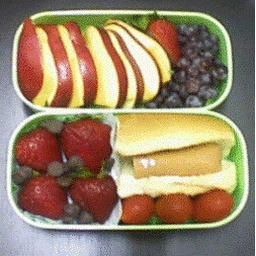
apple and cheddar, champagne grapes, strawberries and chocolate chips, 1/2 veggie hot dog (fixin's under strawerries, cherry tomatoes,